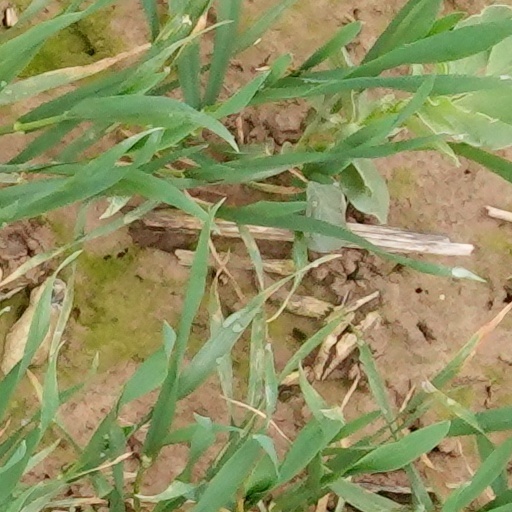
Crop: wheat